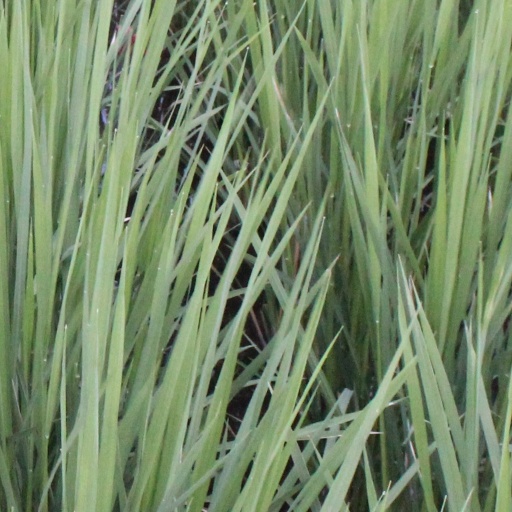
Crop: rice